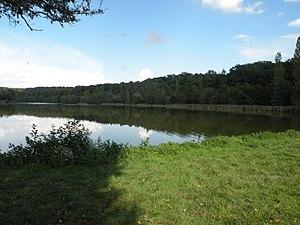
Vieux-Moulin (Oise)
Vieux-Moulin est une commune française située dans le département de l'Oise, en région Hauts-de-France. Le hameau du Vivier-Frère-Robert y est rattaché.